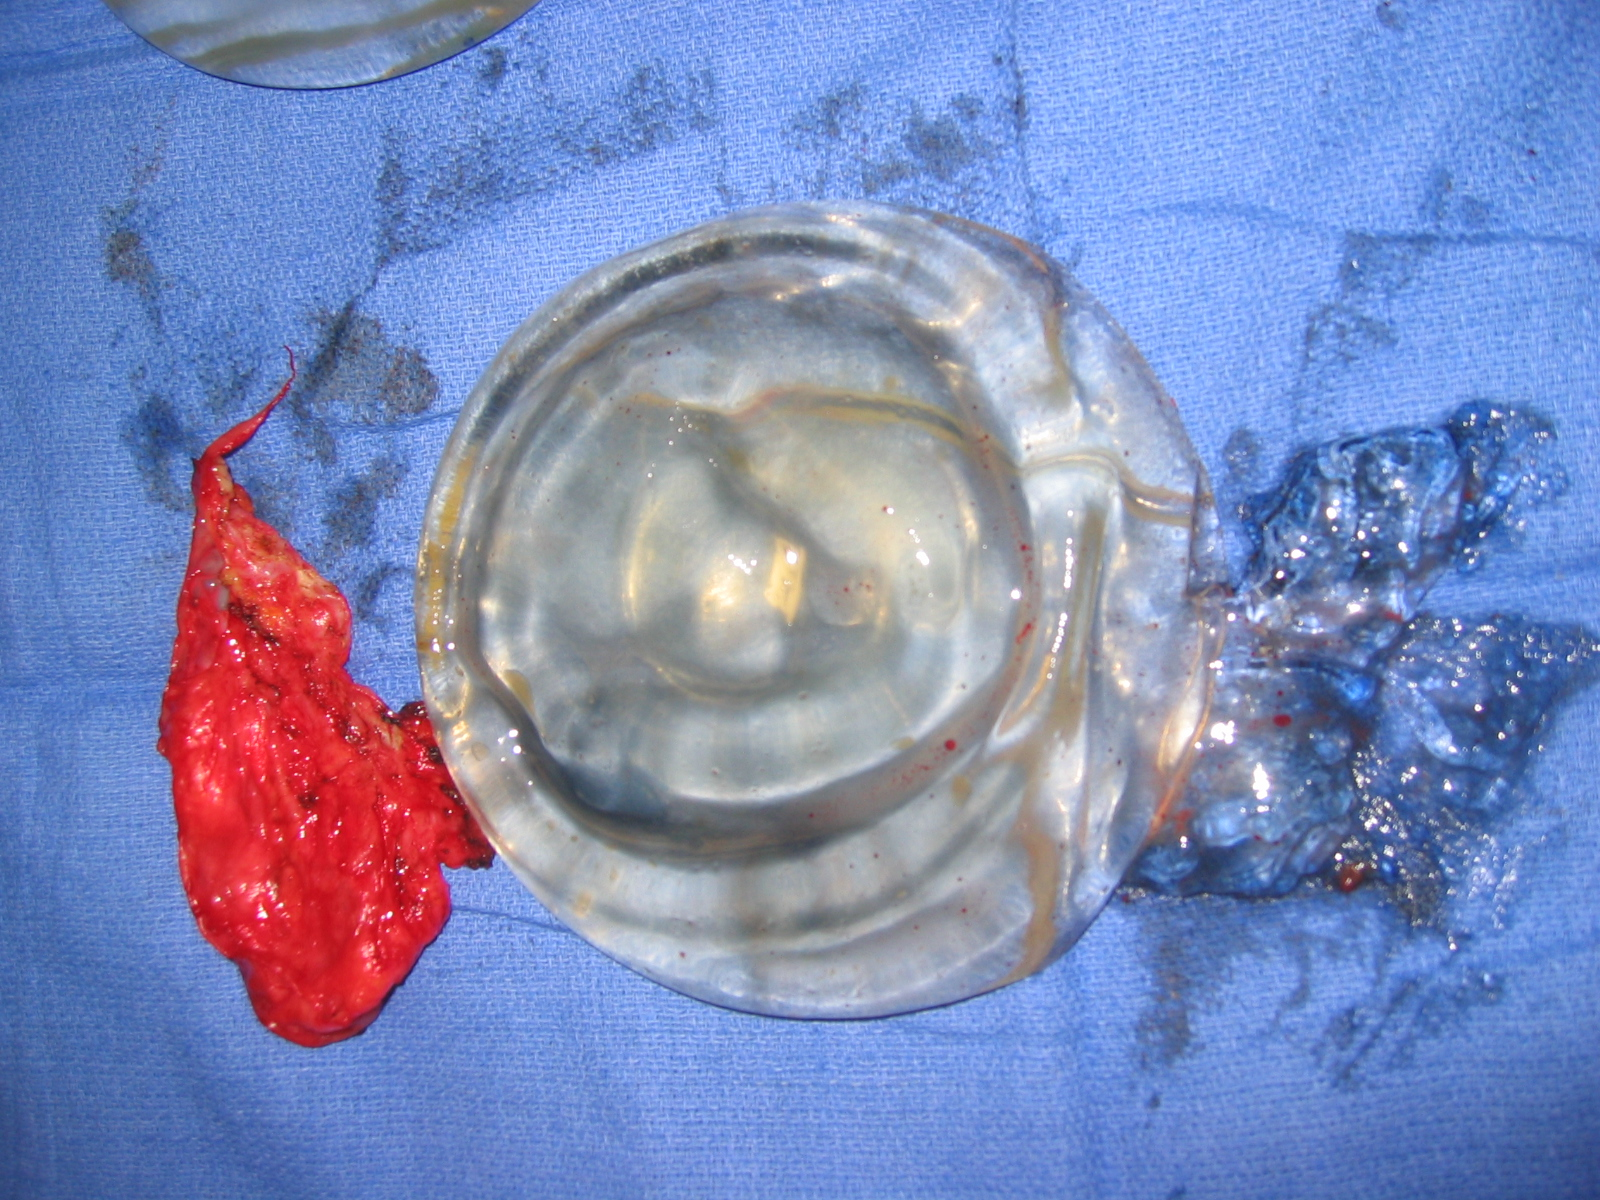
A breast implant failure: the parts of a surgically explanted breast implant are the red, fibrous capsule (left), the ruptured silicone implant (center), and the transparent filler-gel that leaked with the capsule (right).
Specialty: biomedical engineering / devices
Anatomy: breast